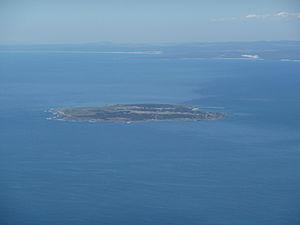
Robben Island ou Robbeneiland est une île d'Afrique du Sud, située au large du Cap, à 6,9 km à l'ouest de la côte de Bloubergstrand.